2005 New York City transit strike

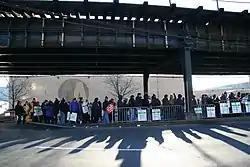
Picketers at the 207th Street Yard / Kingsbridge Bus Depot.

Local 100 of the Transport Workers Union (TWU), Local 726 (Staten Island) and Local 1056 (Queens) of the Amalgamated Transit Union walked off the job around 3:00 a.m. EST on Tuesday, December 20, 2005, after contract talks broke down during the night, and union negotiators left the bargaining table. TWU members returned to work after an apparent breakthrough in negotiations on December 22, 2005 at 2:35 p.m. EST.